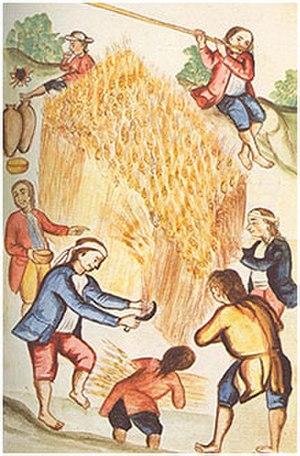
L’histoire de la Colombie commence il y a plus de 20 000 ans. Différentes civilisations amérindiennes se développent dès cette époque, dont la plus influente est celle du peuple Chibcha. Celui-ci domine le centre du pays lorsque Christophe Colomb « découvre » l'Amérique en 1492.